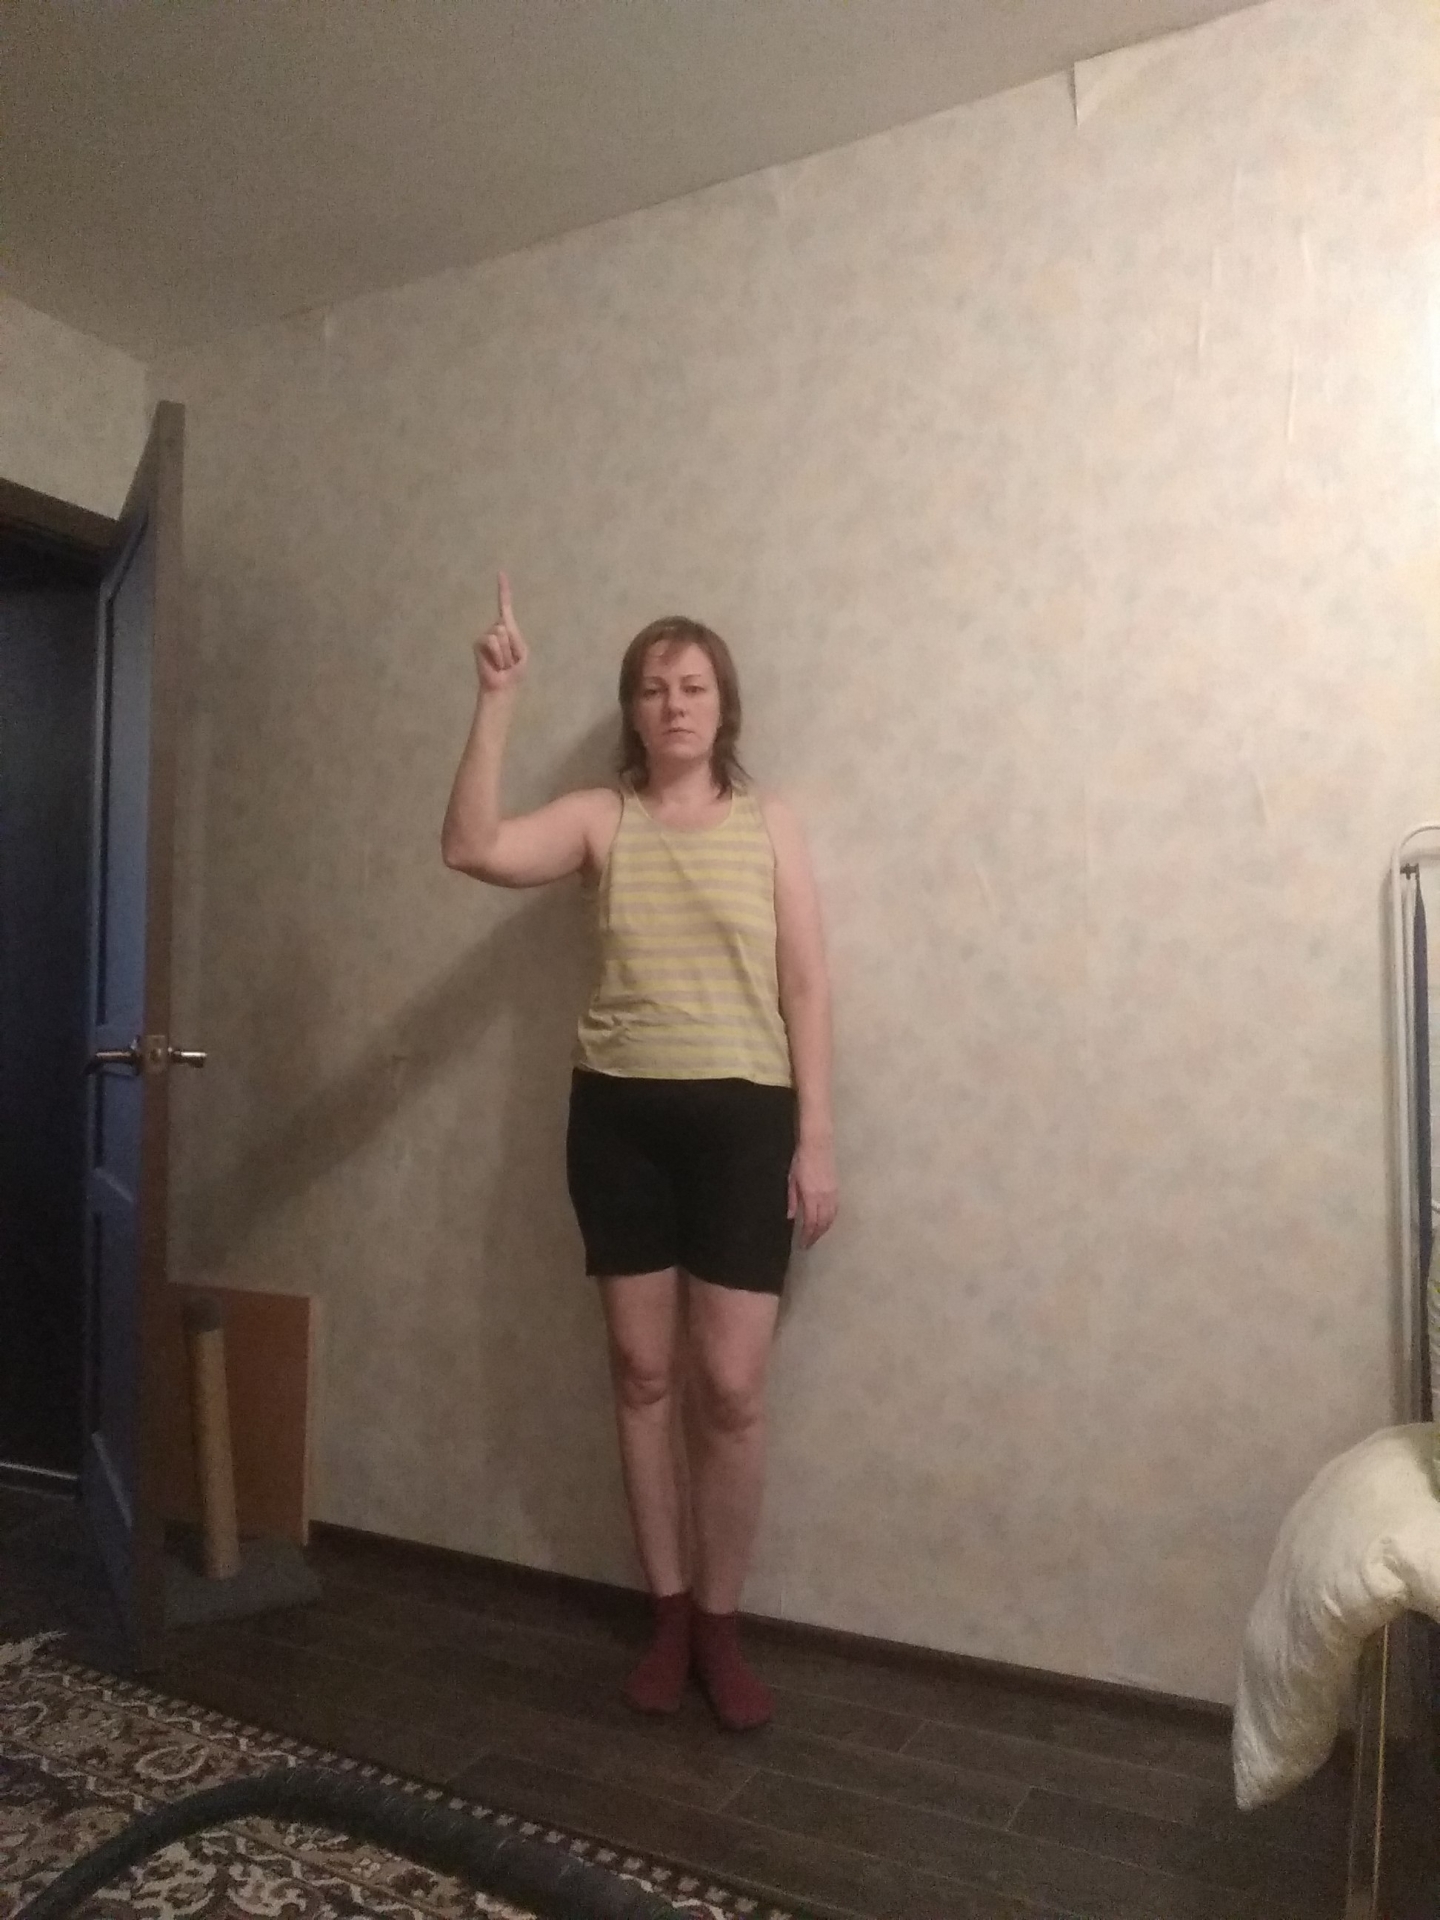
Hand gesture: one